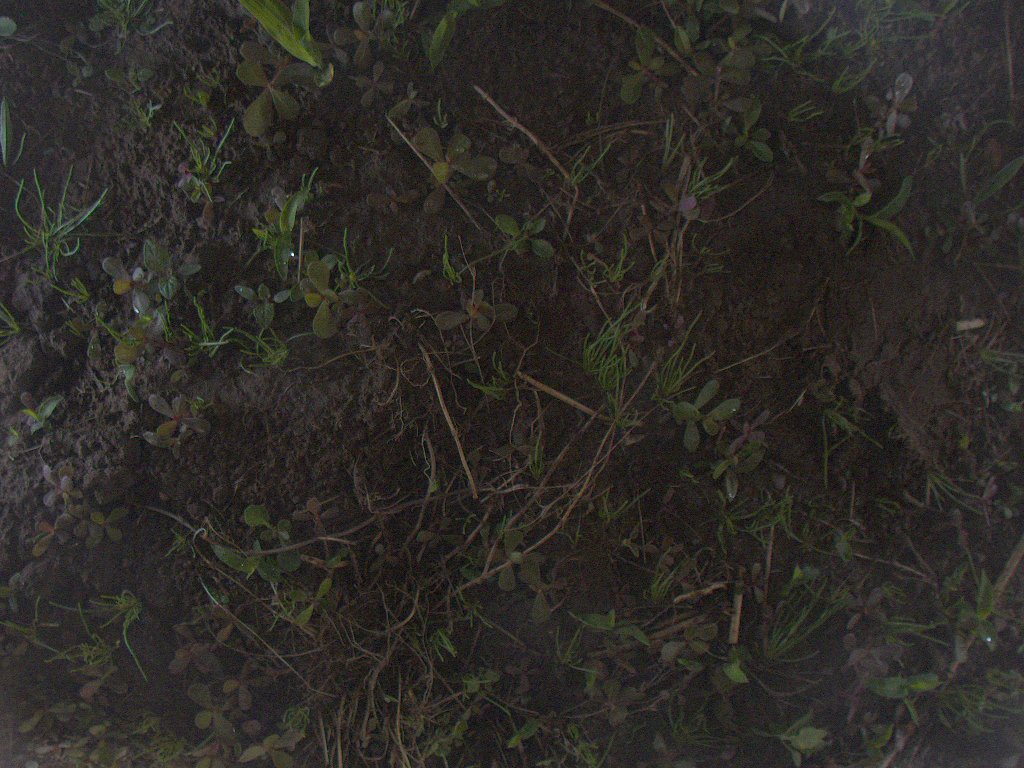
Crop: maize
Objects: maize, stem_maize